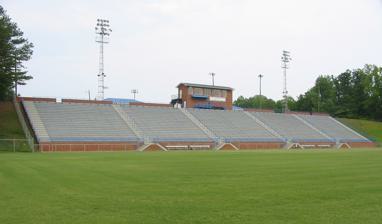
Building: Duck Samford Stadium
Country: United States of America
Year built: 1968
Duck Samford Stadium "The Duck" Location 1600 East University Drive Auburn, Alabama , USA Coordinates 32°36′37″N 85°26′49″W / 32.61028°N 85.44694°W / 32.61028; -85.44694 Owner Auburn City Schools Operator Auburn City Schools Capacity 8,310 Record attendance 10,000+ (November 27, 2009) Surface Synthetic turf Construction Broke ground 1968 Opened October 25, 1968 Construction cost $1.1 million Tenants Auburn High School Tigers ( AHSAA ) (1968-Present) J. F. Drake High School Wildcats (AHSAA) (1968-1969) Duck Samford Stadium is a stadium in Auburn, Alabama . It is primarily used for American football and soccer , and is the home field of the Auburn High School Tigers .  Duck Samford Stadium was constructed in 1968, and seats 8,310 spectators. The field is named after James Drake "Duck" Samford, a former Auburn University football player and longtime supporter of youth athletics in Auburn who donated the land for the facility. History Plans for constructing a stadium to replace Felton Little Park —which had served as Auburn High School's home field since 1949—on the site now occupied by Duck Samford Stadium began in 1964. On March 23, 1965, James "Duck" Samford donated the 40.2-acre (163,000 m 2 ) site to the City of Auburn. In May 1967, the Auburn City Schools agreed to a ten-year lease of the proposed stadium, which the city of Auburn constructed the following year for $1.1 million. The stadium opened on October 25, 1968, with an Auburn High School loss to Lanett High School, 14-13; the first home win at the venue came three weeks later against arch-rival Opelika High School , 41-0.  The original seating consisted of what is today the home (east) stands, and seated 3,986. In 1974, a fieldhouse was constructed behind the north endzone. The stadium was expanded in 1984 to include a visitors' seating section on the west side of the stadium, which increased capacity to 6,000. A further expansion in 1993 increased the west side stands to increase the stadium's capacity to 7,120.  The stadium underwent a $2.0 million renovation in 2004, with the east side stands completely replaced. At the same time, the existing turf was replaced with TifSport Certified Bermuda grass , the same playing surface as at the University of Texas 's Darrell K Royal–Texas Memorial Stadium and the Washington Redskins ' FedExField . In 2005, ownership of Duck Samford was transferred from the City of Auburn to the Auburn City School District .  The 35-year-old original fieldhouse was torn down and replaced by the Travis L. Rabren Fieldhouse in 2009. In 2010, a $705,000 expansion resulted in the construction of new restrooms, replacement of the scoreboard, and additional seating to bring the stadium's capacity to 8,310. During the summer of 2016, the stadium’s grass surface was replaced with artificial turf, part of a $629,000 project funded by Auburn City Schools to enhance the usability of the field. Miscellaneous Duck Samford Stadium is part of the Duck Samford Sports Complex, which also includes ten baseball fields, a walking trail, and two multi-use fields.  The complex hosted the 2005 Dixie Youth World Series. Through 2011, the Auburn High School football team has a 153-95-1 record at Duck Samford Stadium, a winning percentage of 0.616.  The stadium has hosted sixteen Alabama High School Athletic Association football playoff games; in those matches, Auburn High School has an 8-8 record. Duck Samford Stadium is the site of the City of Auburn's Fourth of July fireworks display. References